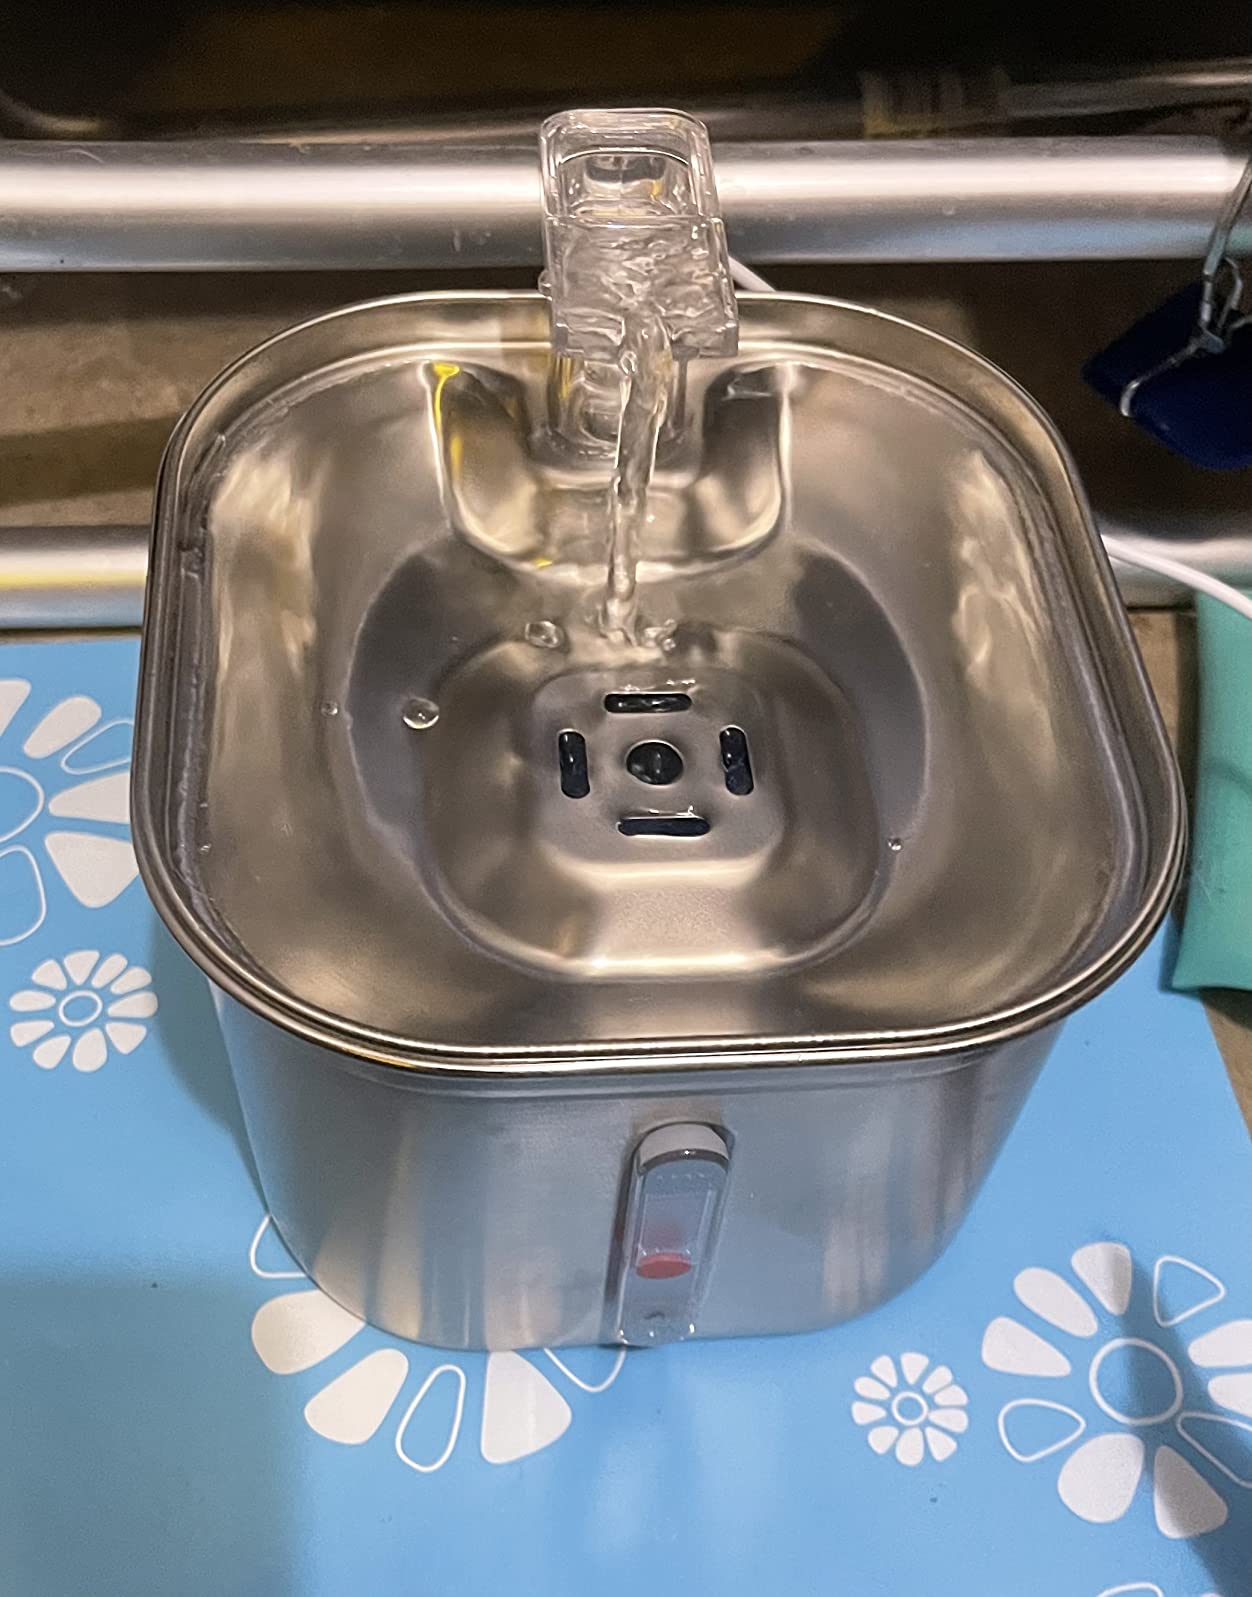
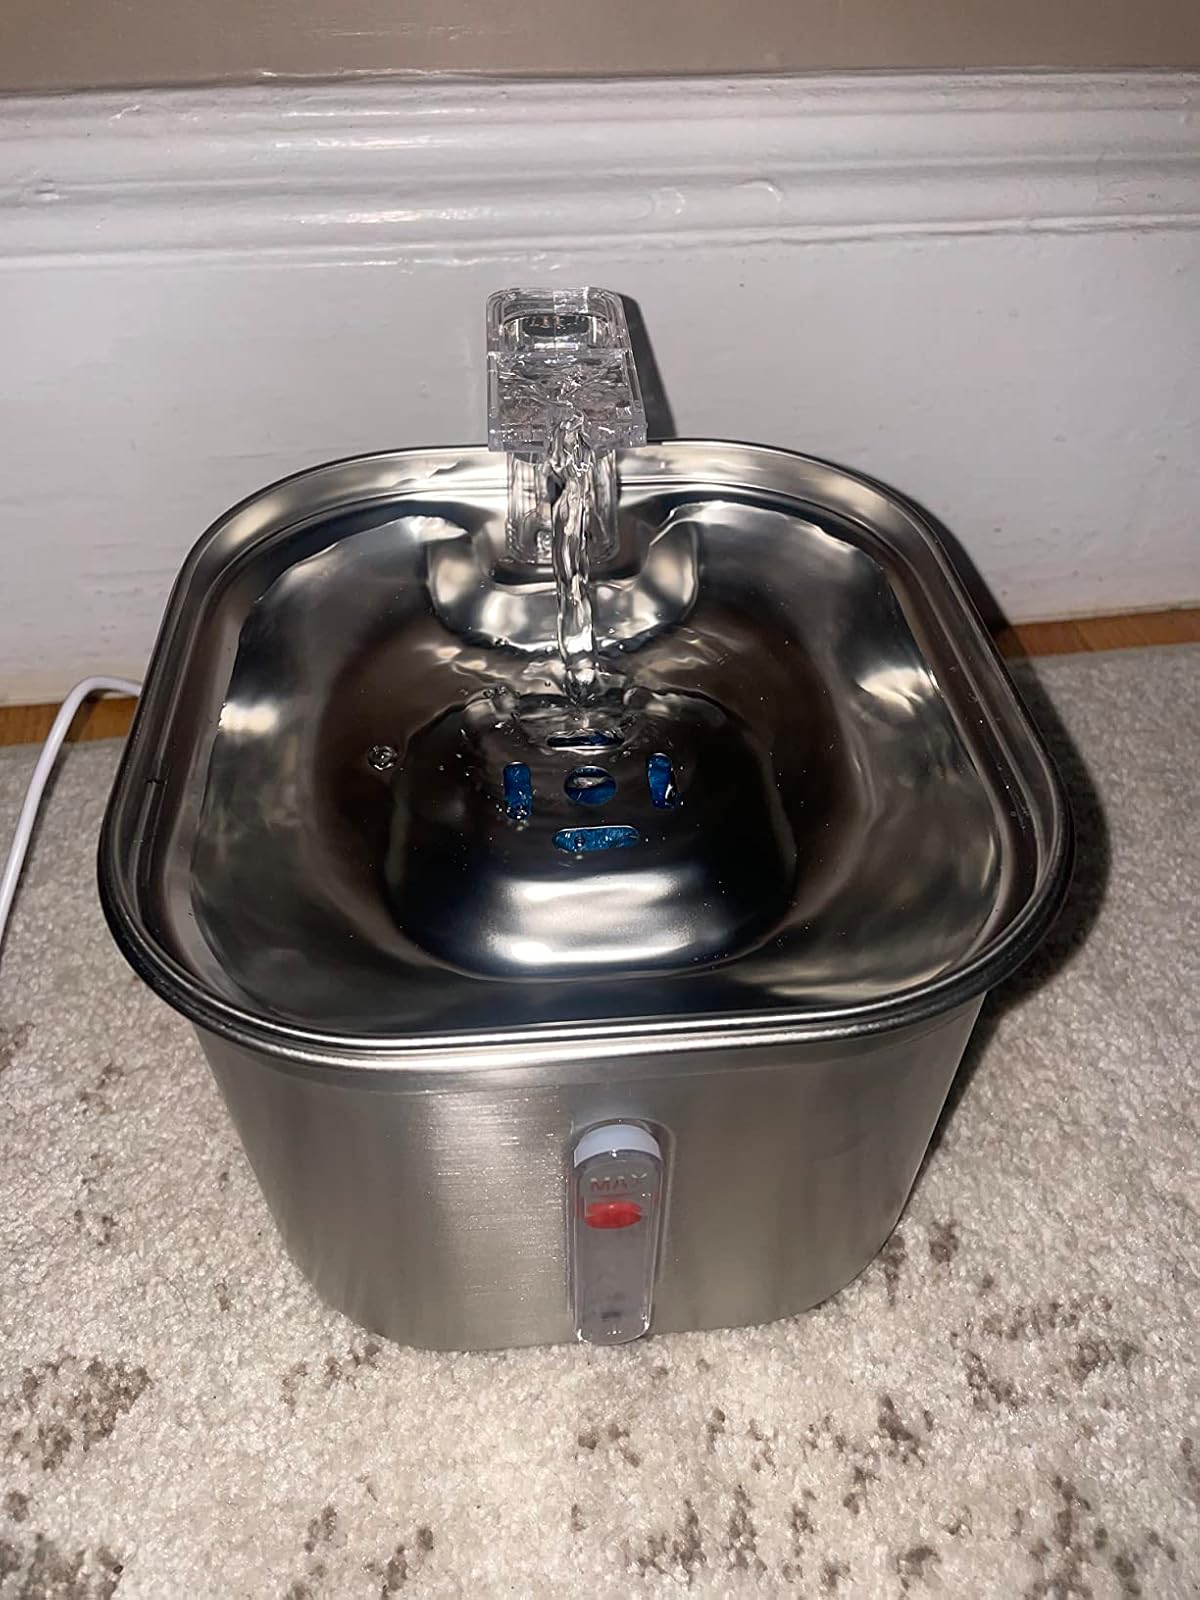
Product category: items_bowl
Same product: yes